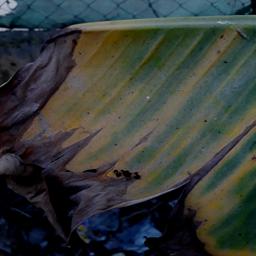
Label: POTASSIUM DEFICIENCY